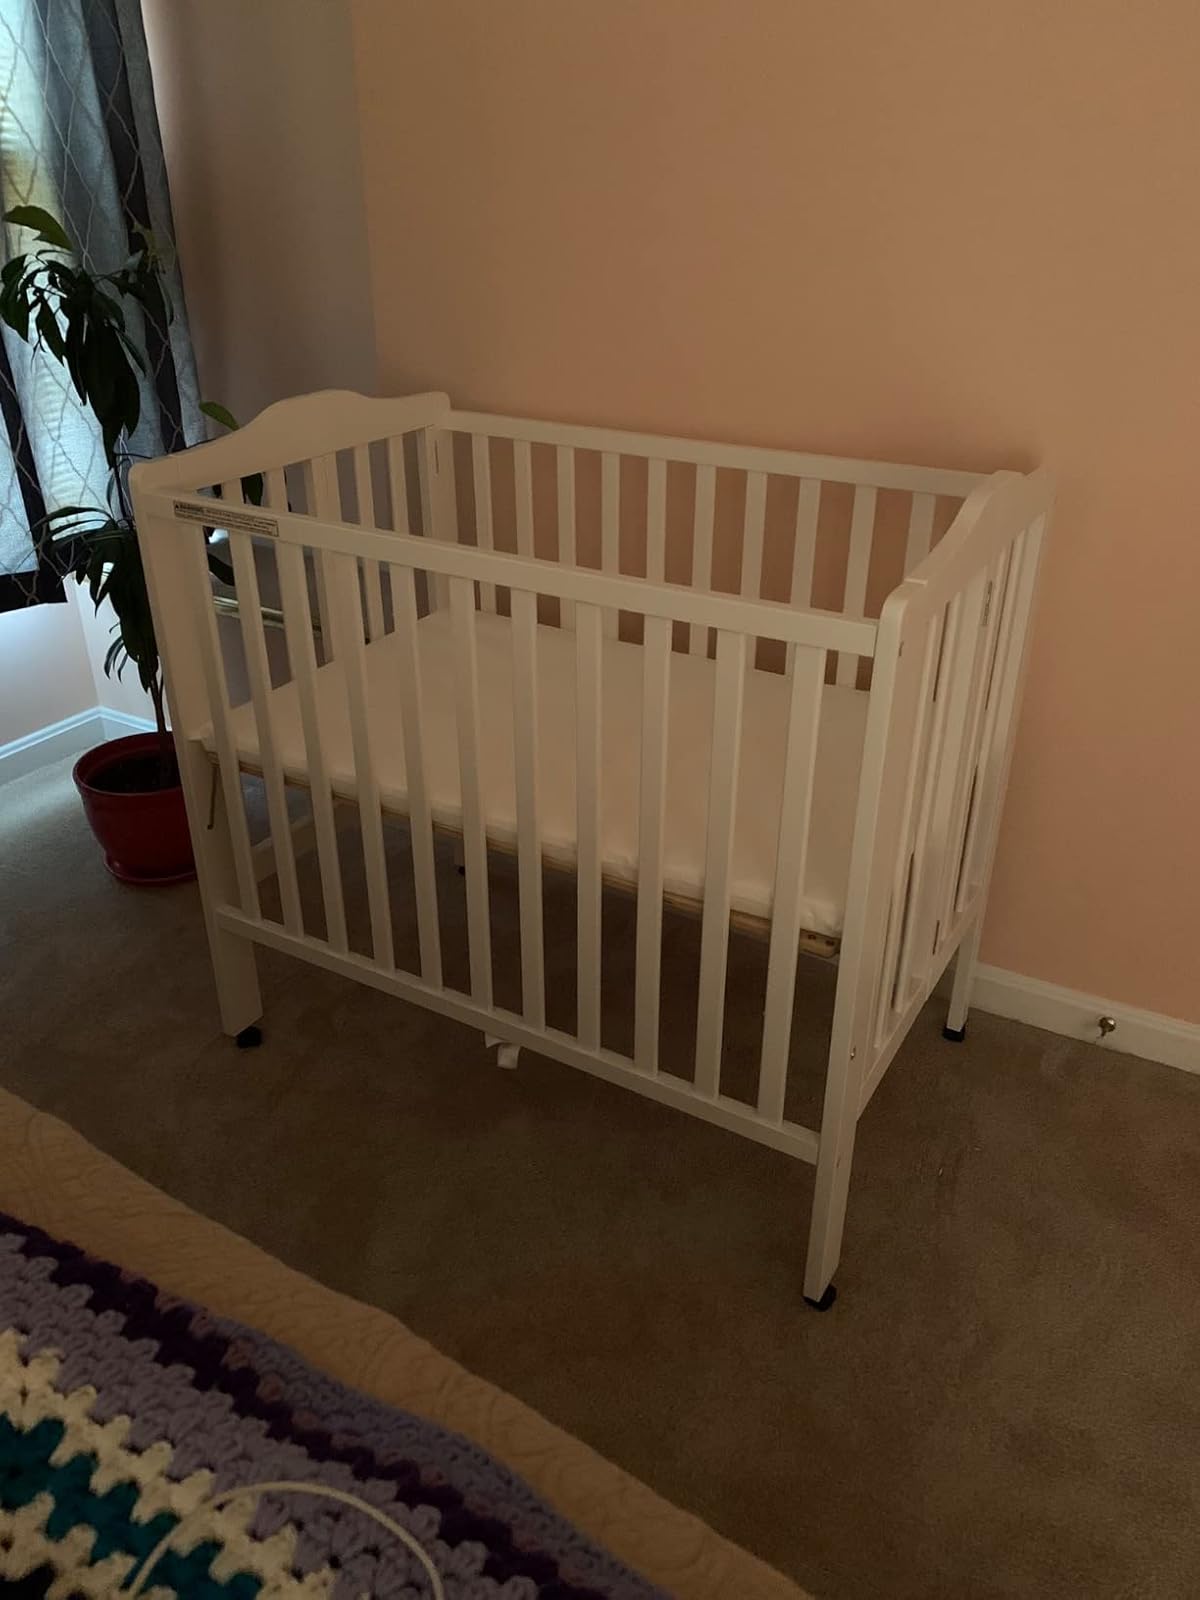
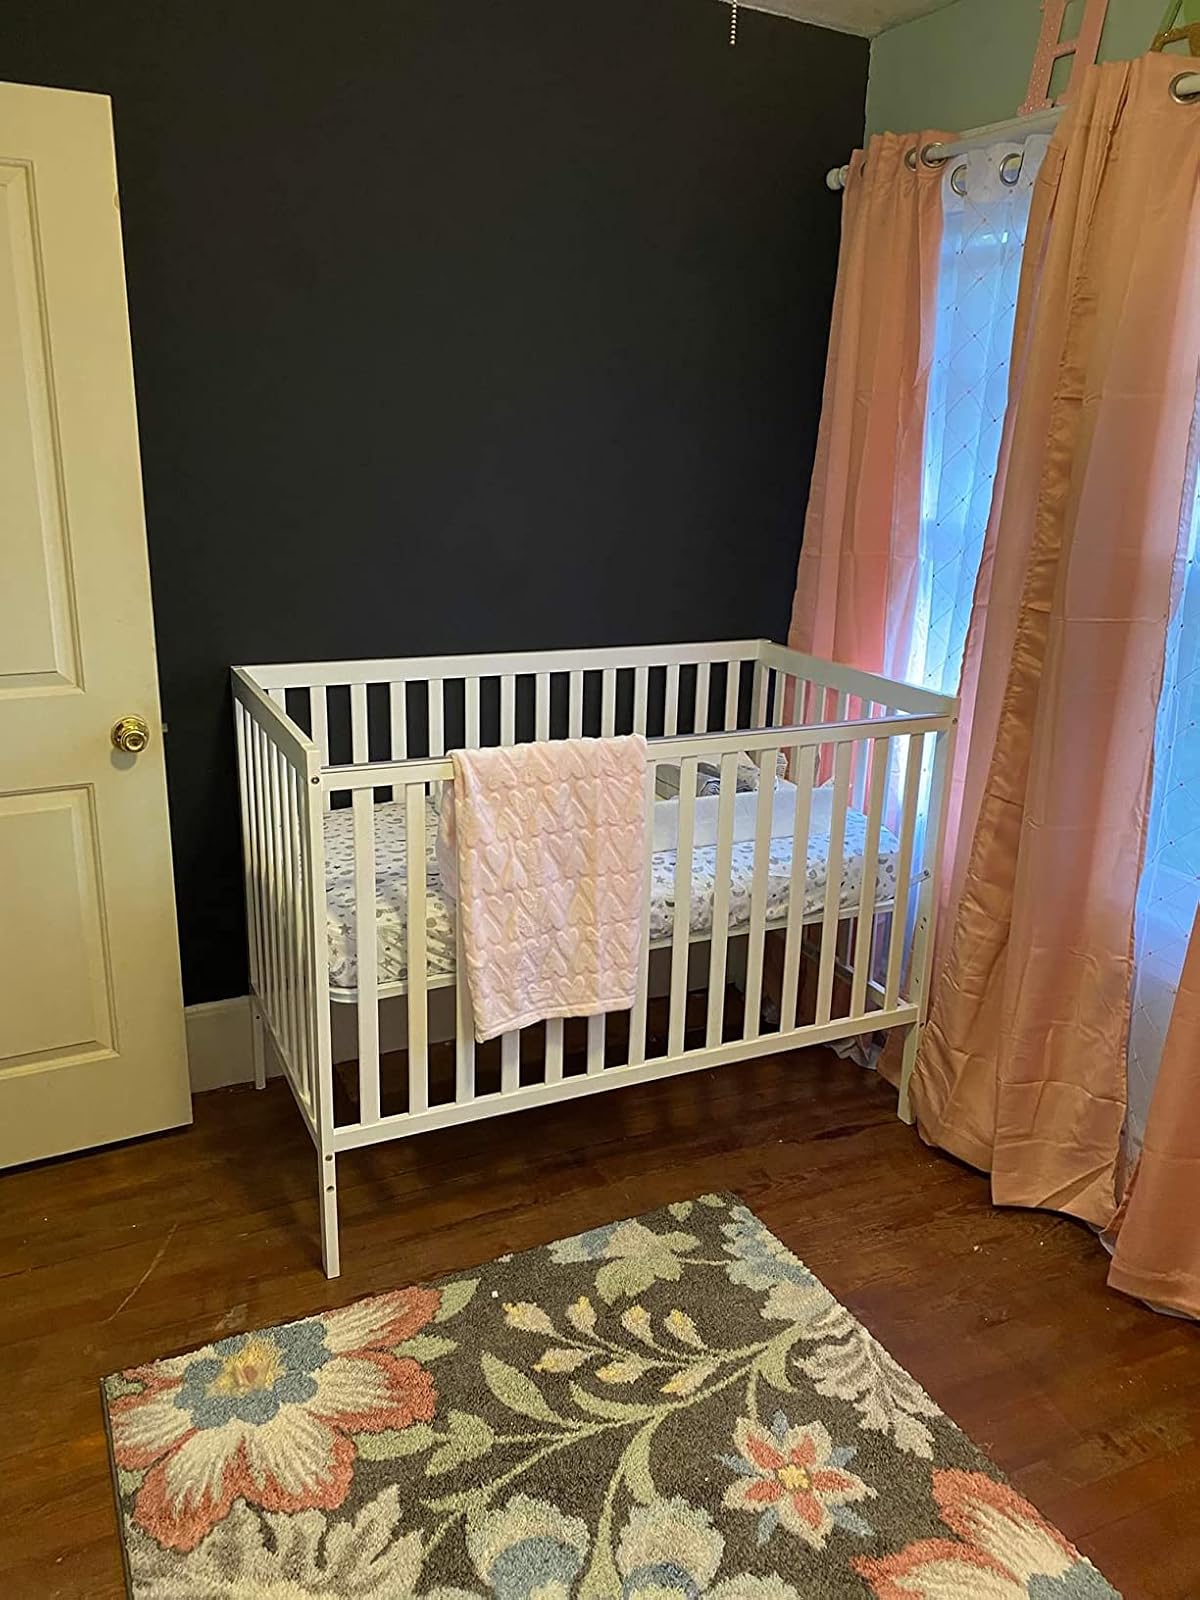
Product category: products_crib
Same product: no